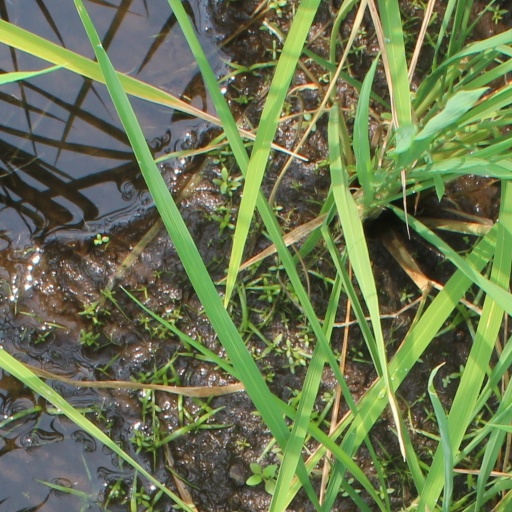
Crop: rice